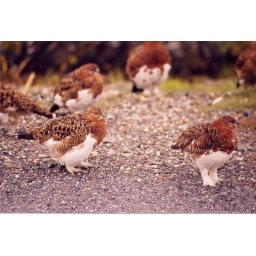
Taken from aboard the bus on the interior road in the Denali National Park.